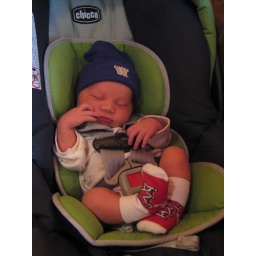
Andy quite comfy in his fancy car seat